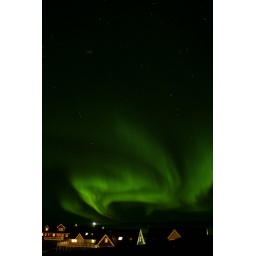
Northern Lights showed up again, the bright white light in the horizon is a ships searchlight.